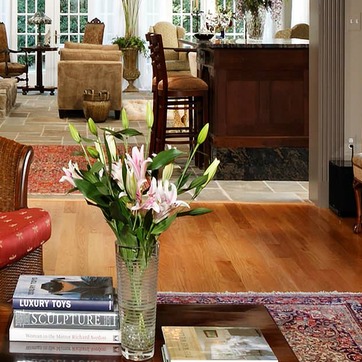
Material: foliage